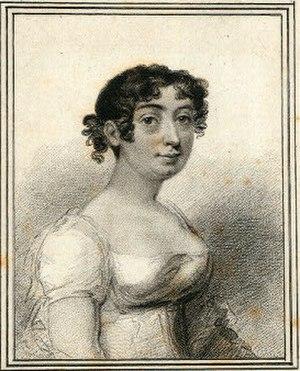
Le Teatro delle Dame, également connu sous le nom de Teatro Alibert, est un théâtre à Rome construit en 1718, aujourd'hui disparu ; il était situé sur ce qui est maintenant le coin de la Via D'Alibert et de la Via Margutta. À l'apogée du XVIIIᵉ siècle, le Teatro delle Dame et son rival, le Teatro Capranica, étaient les principales salles d'opéra de Rome. Dans ces deux théâtres ont eu lieu beaucoup de premières mondiales exécutées par certains des chanteurs les plus éminents de l'époque.
Teresa Bertinotti-Radicati, née à Savillan et morte le 12 février 1854, est une célèbre soprano italienne ainsi qu'une professeur de chant réputée. Elle est notamment connue pour avoir créé plusieurs rôles-titre de premier plan dont celui indissolublement lié à l'opéra de Giovanni Simone Mayr : Ginevra di Scozia.